Perry Mason

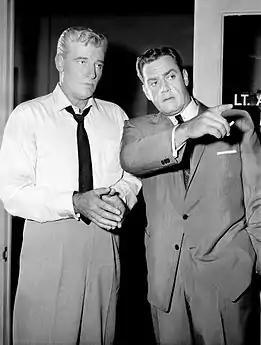
William Hopper and Raymond Burr in the CBS-TV series "Perry Mason" (1957–1966)

The best-known incarnation of Perry Mason is from CBS which ran from 1957-66, with Raymond Burr as the title role. The series also featured Barbara Hale as Della Street, William Hopper as Paul Drake, William Talman as Hamilton Burger and Ray Collins as Lt. Tragg. The entire series has been released on DVD and reruns are a staple in syndication.